Theodosius Lazor

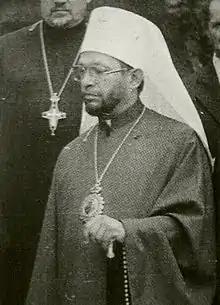

Metropolitan Theodosius (secular name: Frank Lazor; 27 October 193319 October 2020, Canonsburg, Pennsylvania) was the primate of the Orthodox Church in America (OCA) from 1977 until his retirement in 2002. He was the first primate of the OCA who was born in the United States. On 2 April 2002, Metropolitan Theodosius (who had suffered a series of strokes) submitted a petition to the Holy Synod of the OCA, requesting his retirement. The Holy Synod granted his request, and announced an election for his replacement to be held on 22 July 2002, at the OCA's Thirteenth All-American Council in Orlando. He was succeeded by Metropolitan Herman (Swaiko).